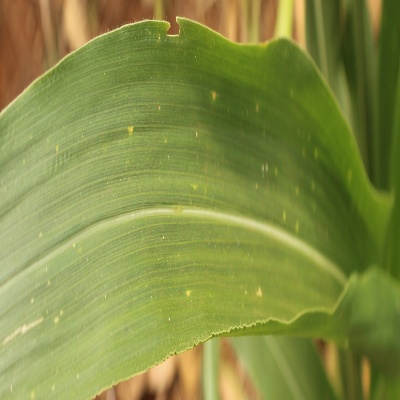
Crop: Maize
Condition: leaf spot